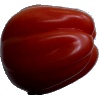
Label: Tomato Heart 1